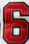
Number: 6